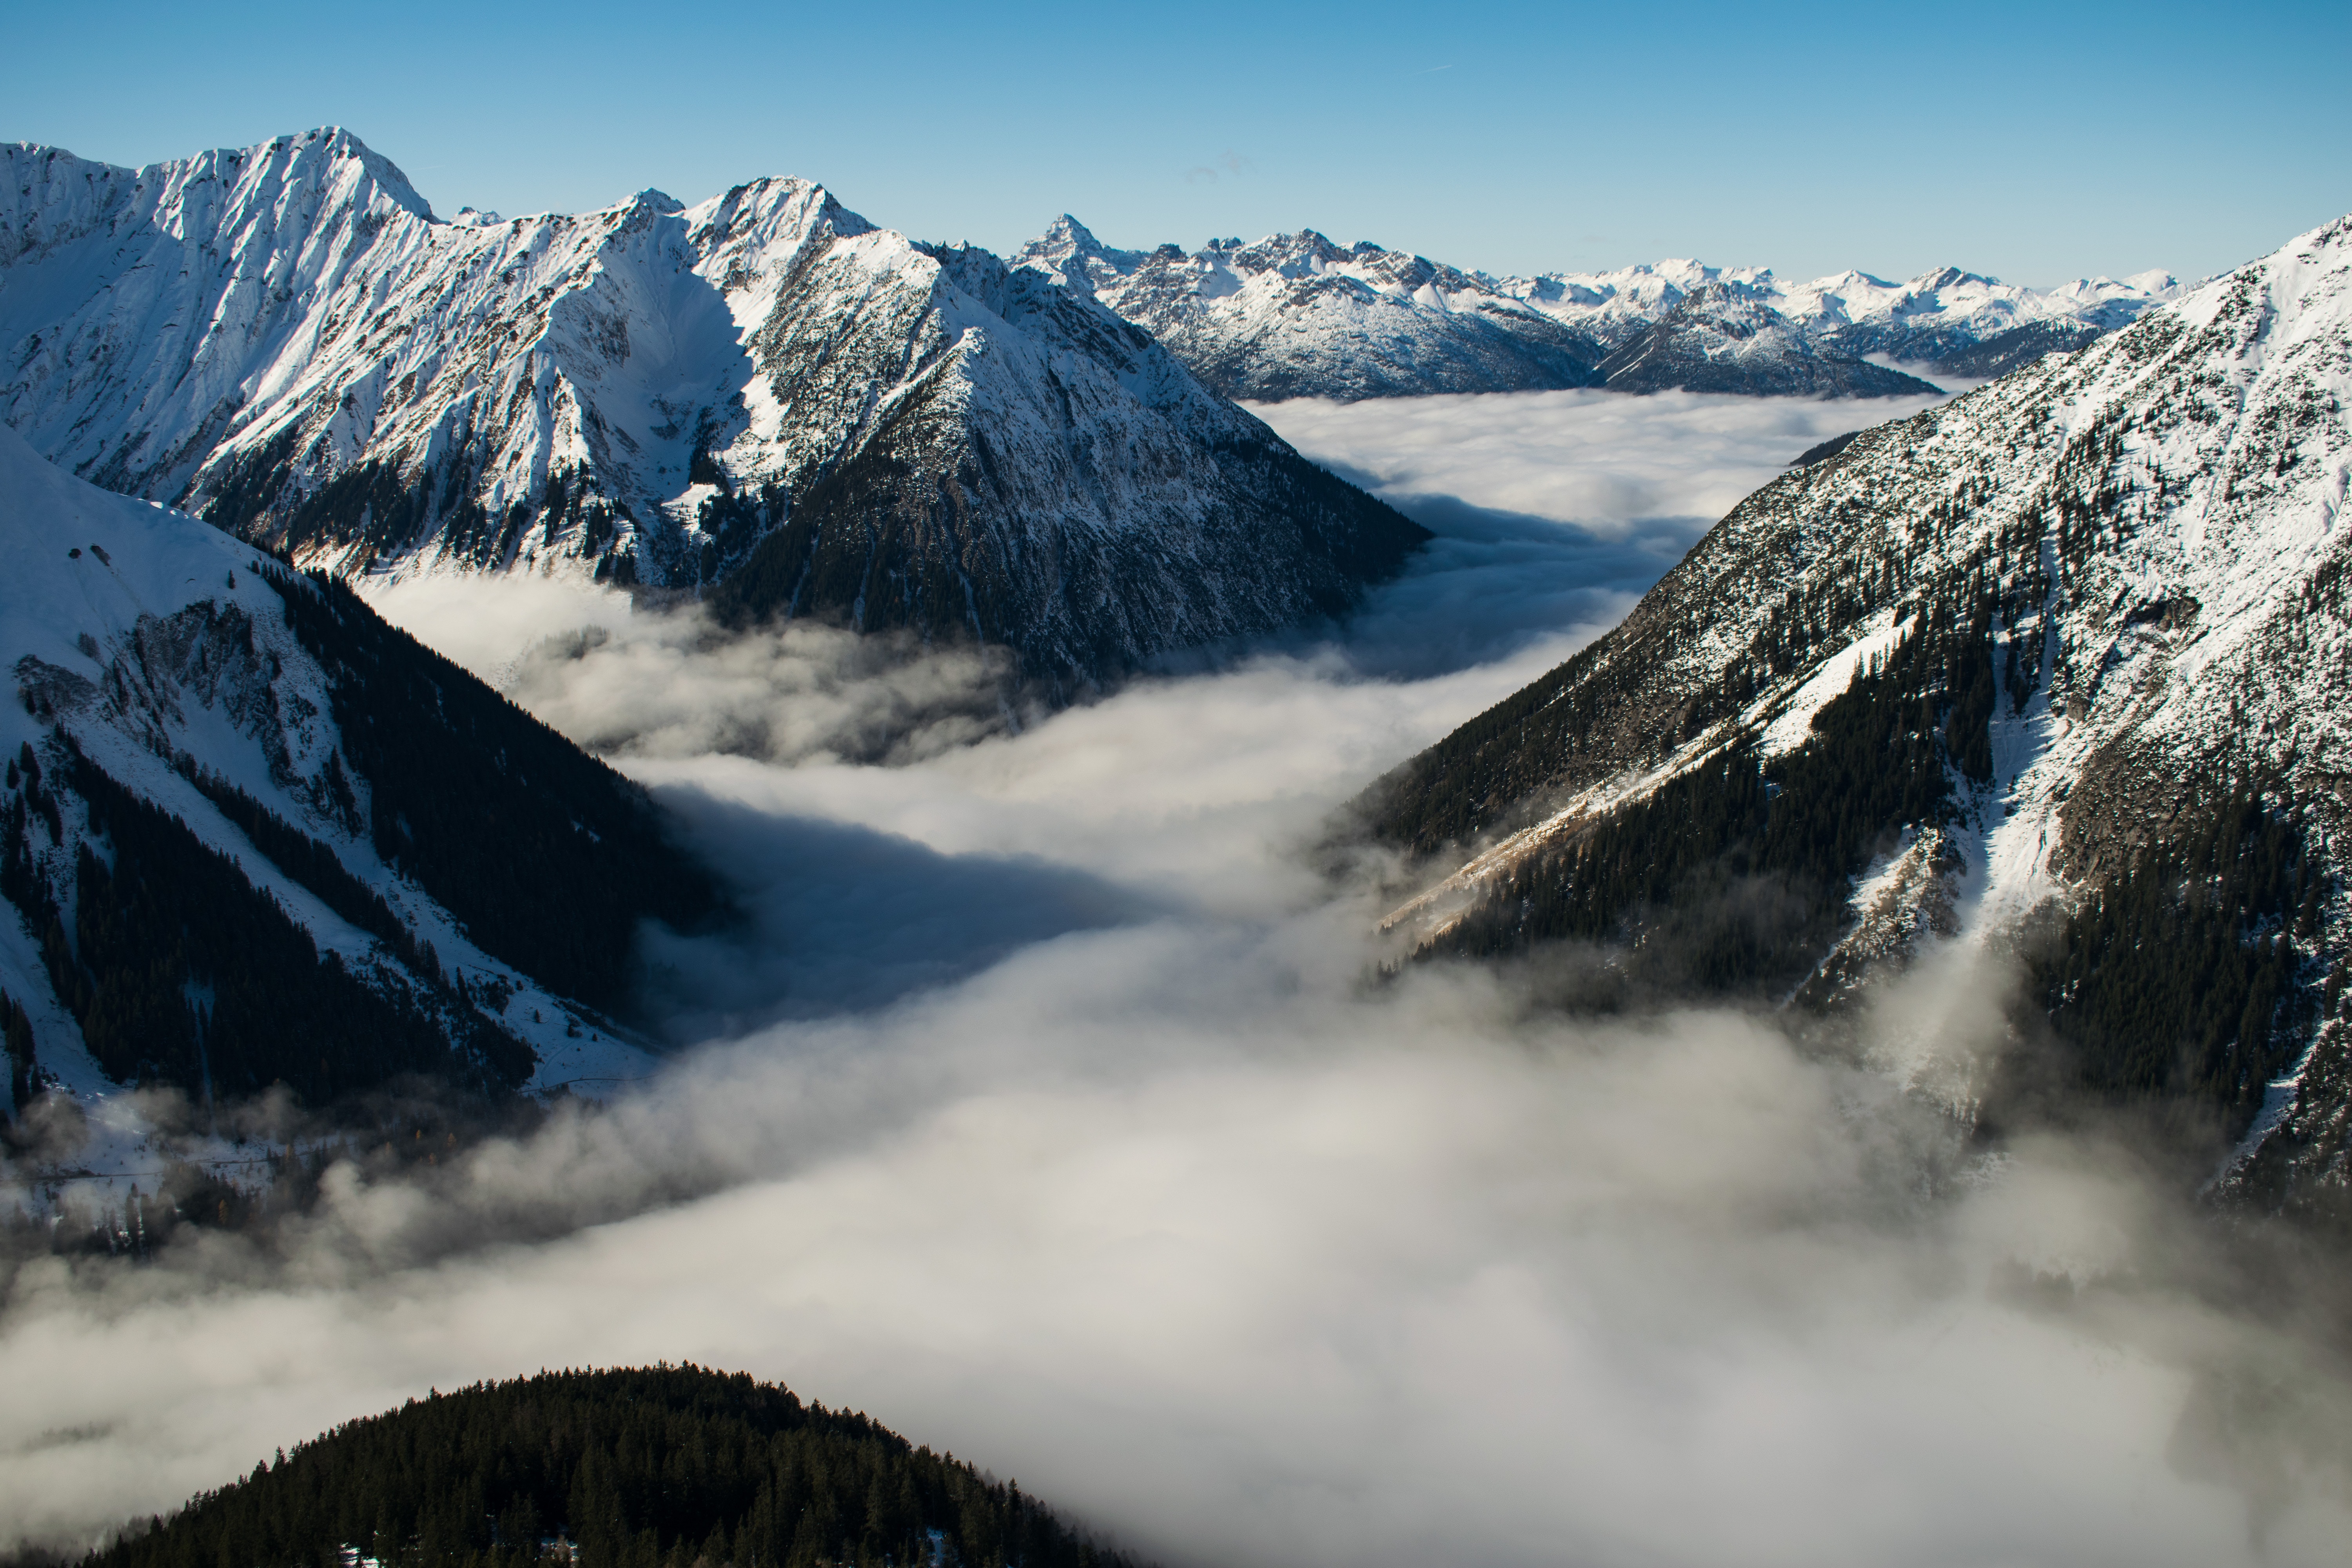
mountainous landforms, mountain, mountain range, highland, ridge, sky, alps, massif, natural landscape, wilderness, atmospheric phenomenon, cloud, summit, glacial landform, valley, fell, ar te, cirque, mount scenery, hill, geological phenomenon, hill station, landscape, glacier, snow, moraine, fjord, geology, rock, national park, winter, terrain, ice cap, world